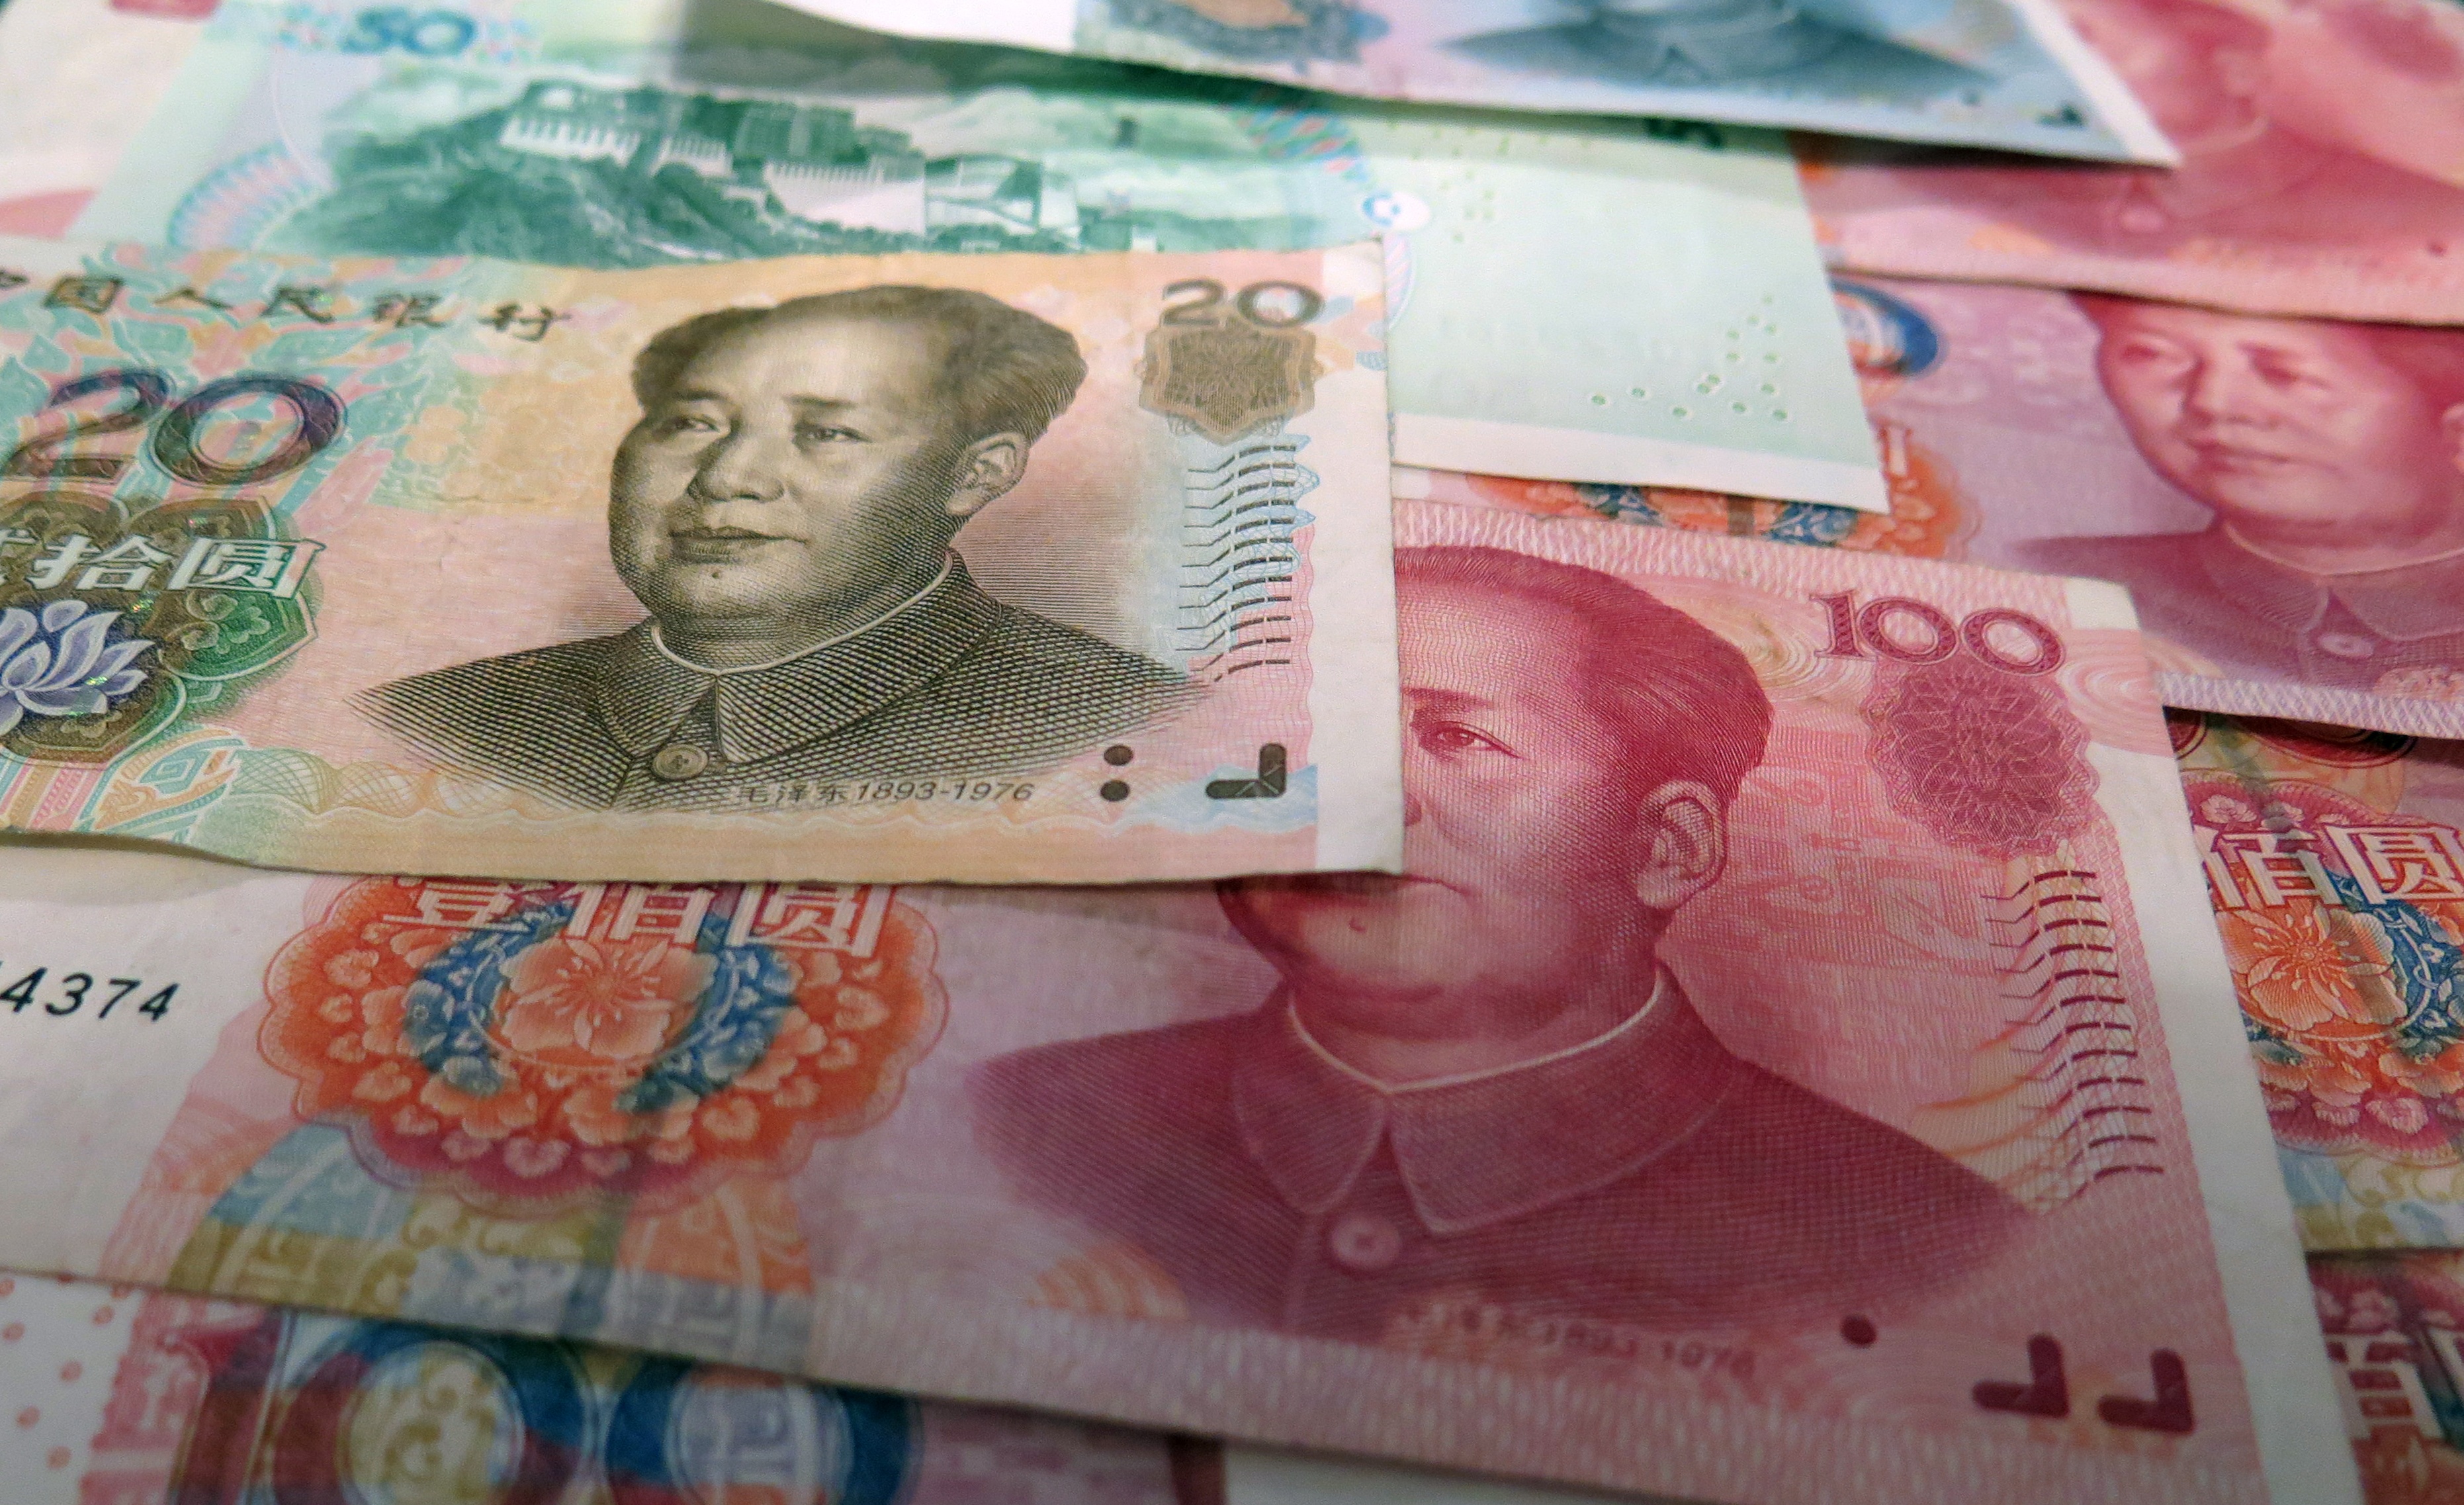
chinese, money, asia, paper, material, cash, art, currency, china, rmb, banknote, bank note, renminbi, forex, yuan